Reformation

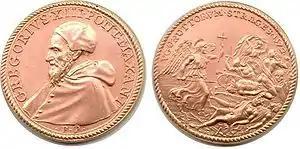
Pope Gregory XIII's medal commemorating the St. Bartholomew's Day massacre in Paris with the inscription "VGONOTTORVM STRAGES 1572" ('Massacre of Huguenots, 1572')

Back in Germany in January 1530, asked the Protestants to summarize their theology at the following Diet in Augsburg. As the imperial ban prevented Luther from attending the Diet, Melanchthon completed the task. Melanchthon sharply condemned Anabaptist ideas and adopted a reconciliatory tone towards Catholicism but did not fail to emphasize the most featuring elements of Evangelical theology, such as justification by faith alone. The twenty-eight articles of the "Augsburg Confession" were presented at the Diet on 25 June. Four south German Protestant cities—Strasbourg, Constance, Lindau, and Memmingen—adopted a separate confessional document, the "Tetrapolitan Confession" because they were influenced by Zwingli's Eucharistic theology. On Charles's request, Eck and other Catholic theologians completed a response to the "Augsburg Confession", called ('refutation'). Charles ordered the Evangelical theologians to admit that their argumentation had been completely refuted. Instead, Melanchthon wrote a detailed explanation for the Evangelical articles of faith, known as the "Apology of the Augsburg Confession".